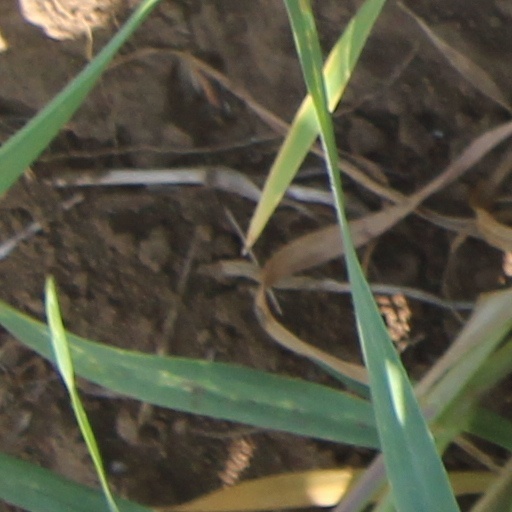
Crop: wheat